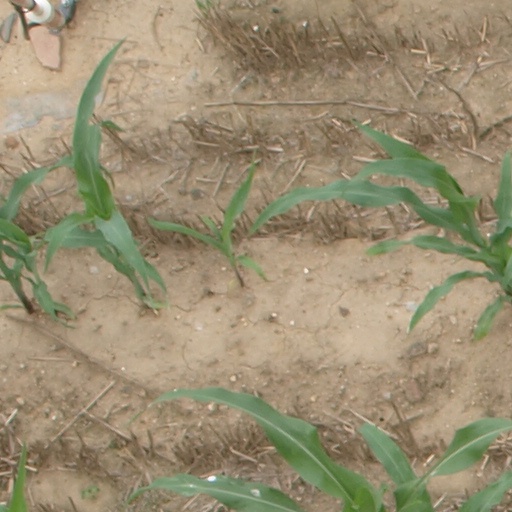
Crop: maize; corn